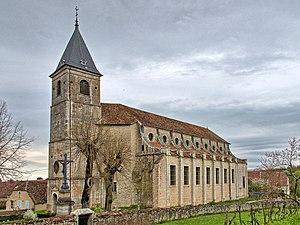
Inscrit aux monuments historiques sous le numéro PA00102191
Gy est une commune française située dans le département de la Haute-Saône, en région Bourgogne-Franche-Comté.
L'église Saint-Symphorien est une église catholique située à Gy, en France.
Cet article recense les monuments historiques de la Haute-Saône, en France, pour la partie sud-ouest du département.